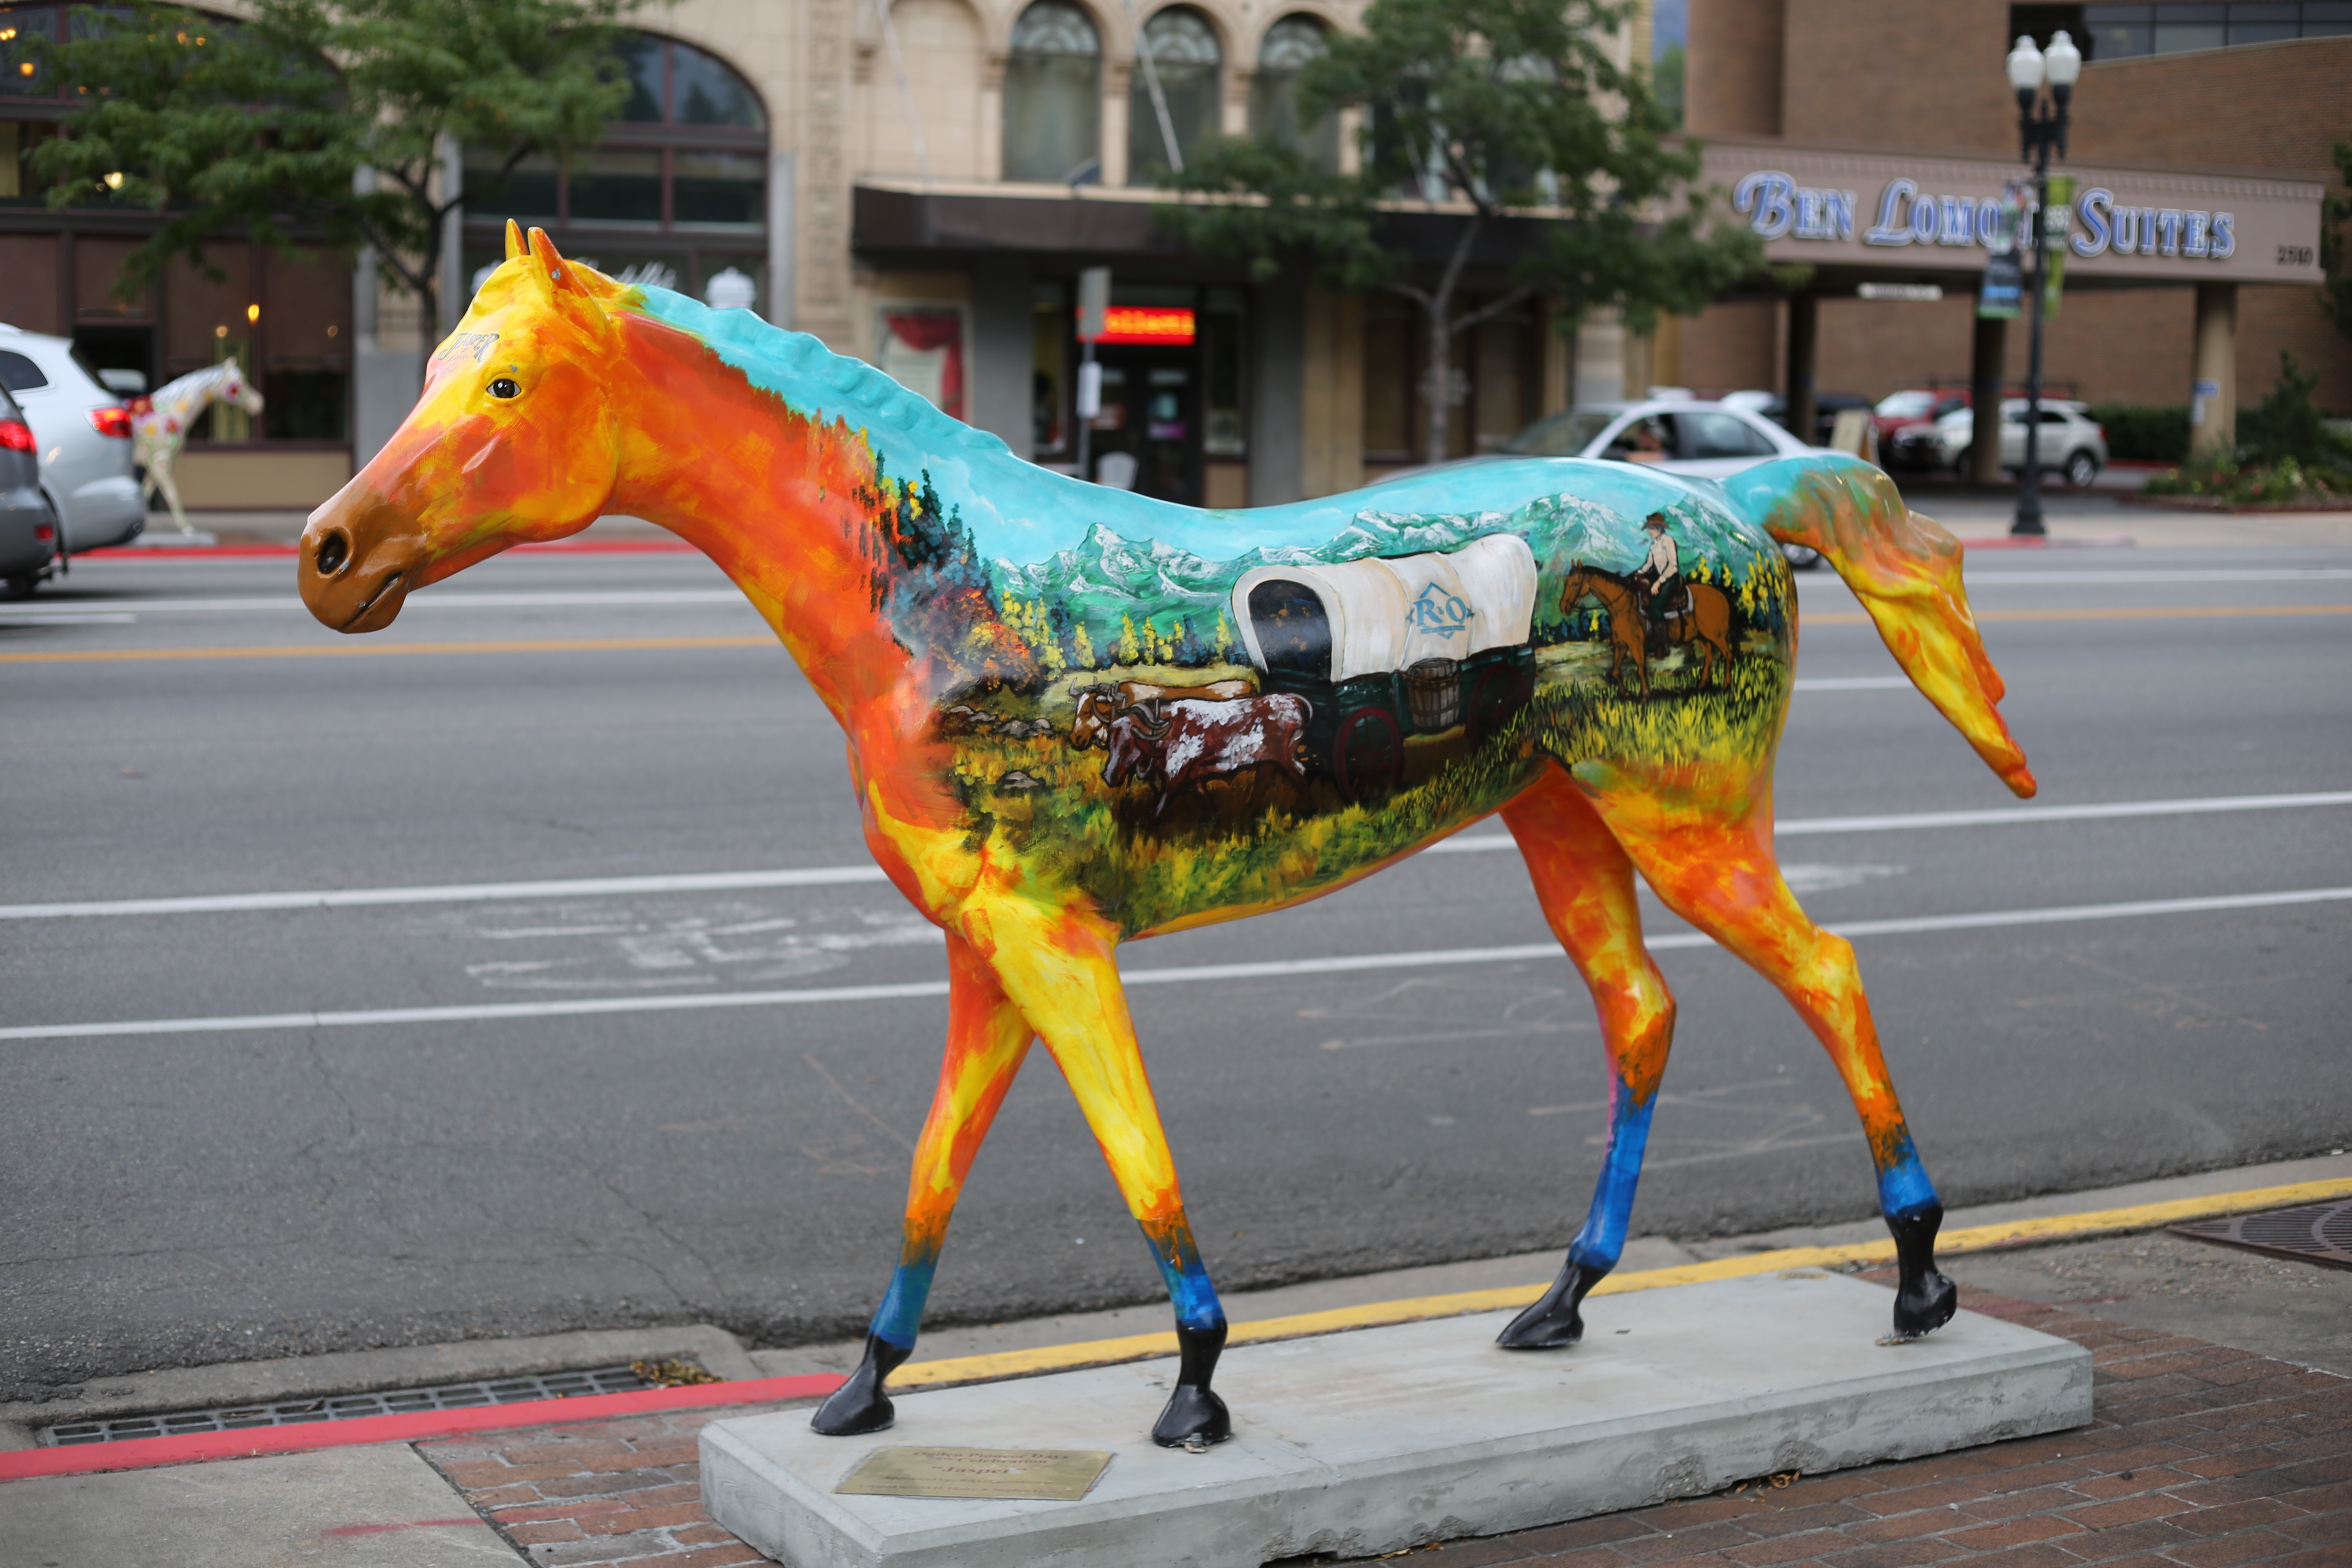
creative, abstract, architecture, street, texture, sidewalk, city, statue, decoration, pattern, symbol, color, horse, artistic, stallion, colorful, tourism, decor, modern, street art, outdoors, sculpture, art, design, decorative, bright, composition, style, detail, trendy, horse like mammal